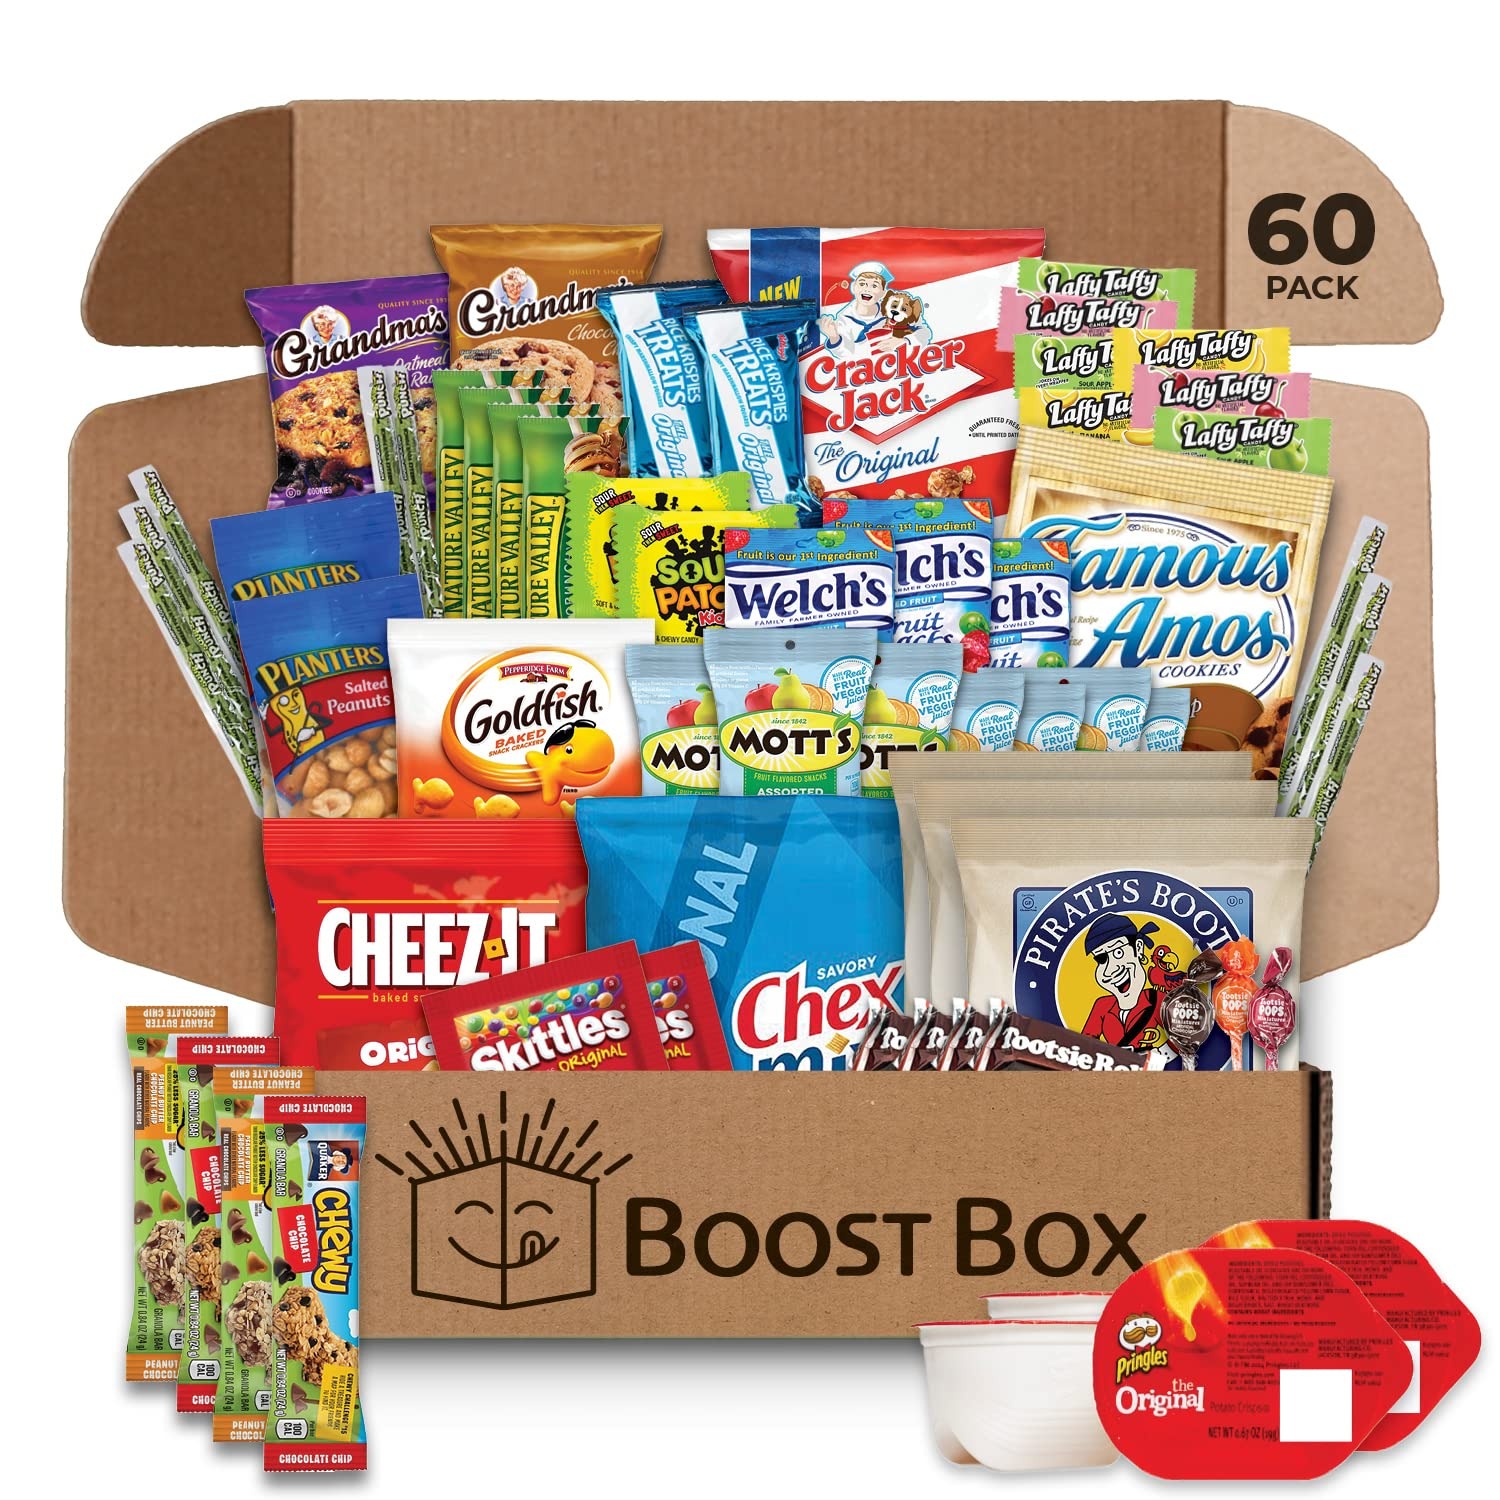
Item Name: BOOST BOX (60 Count) Premium Snack Boxes, Care Packages & Gifts Baskets for Kids Variety Pack Mix Gift Sampler Chips Cookies Candy Treats Office Staff Military Adults Kids College Students Birthday Recognition
Value: 1.0
Unit: Count

Price: 36.95